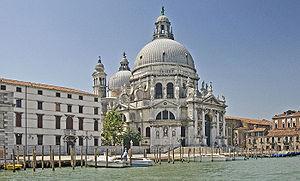
Le Grand Canal est la principale artère maritime qui traverse Venise, en Italie.